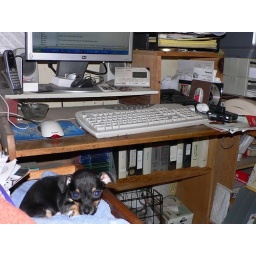
Half Pint fits in the desk drawer better than Daisy does.